Bela-Bela

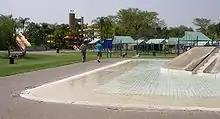
Slides and pools in the hot springs resort

When the Tswana tribes first moved into the region in the 1800s, they discovered hot springs in the area.